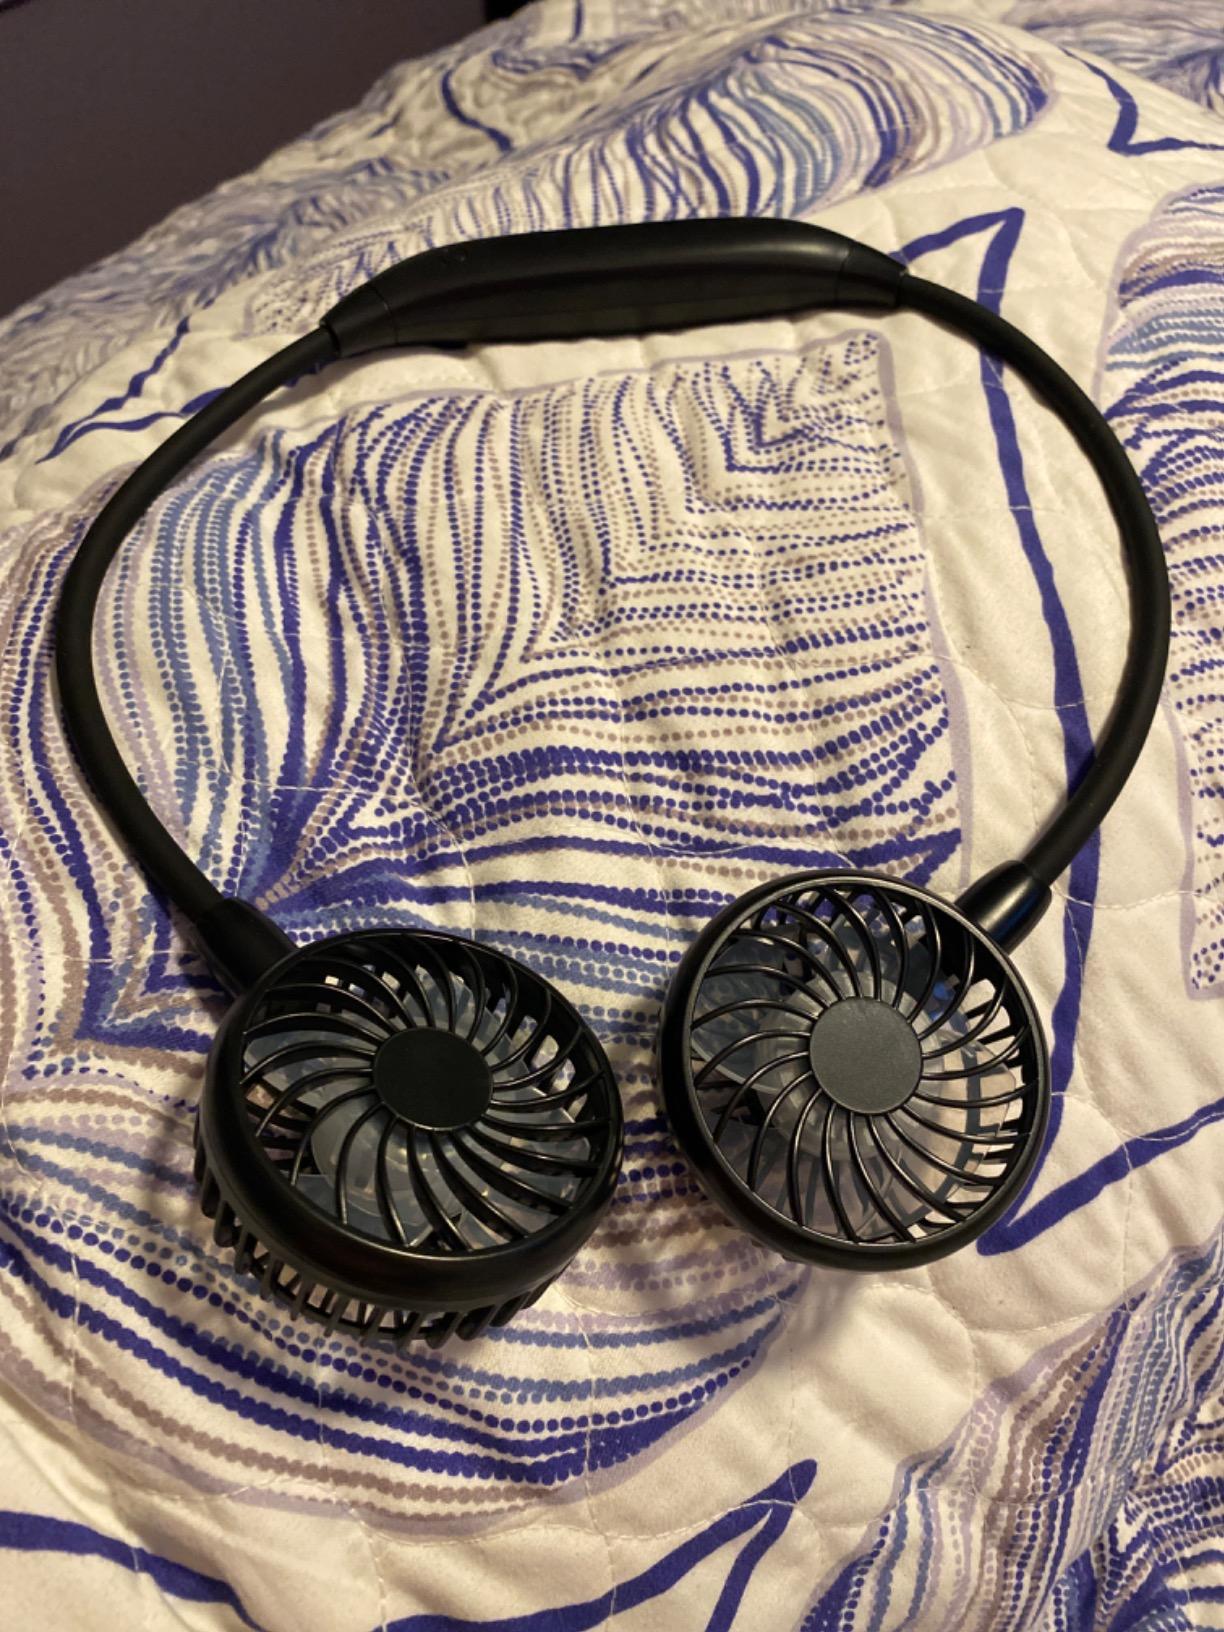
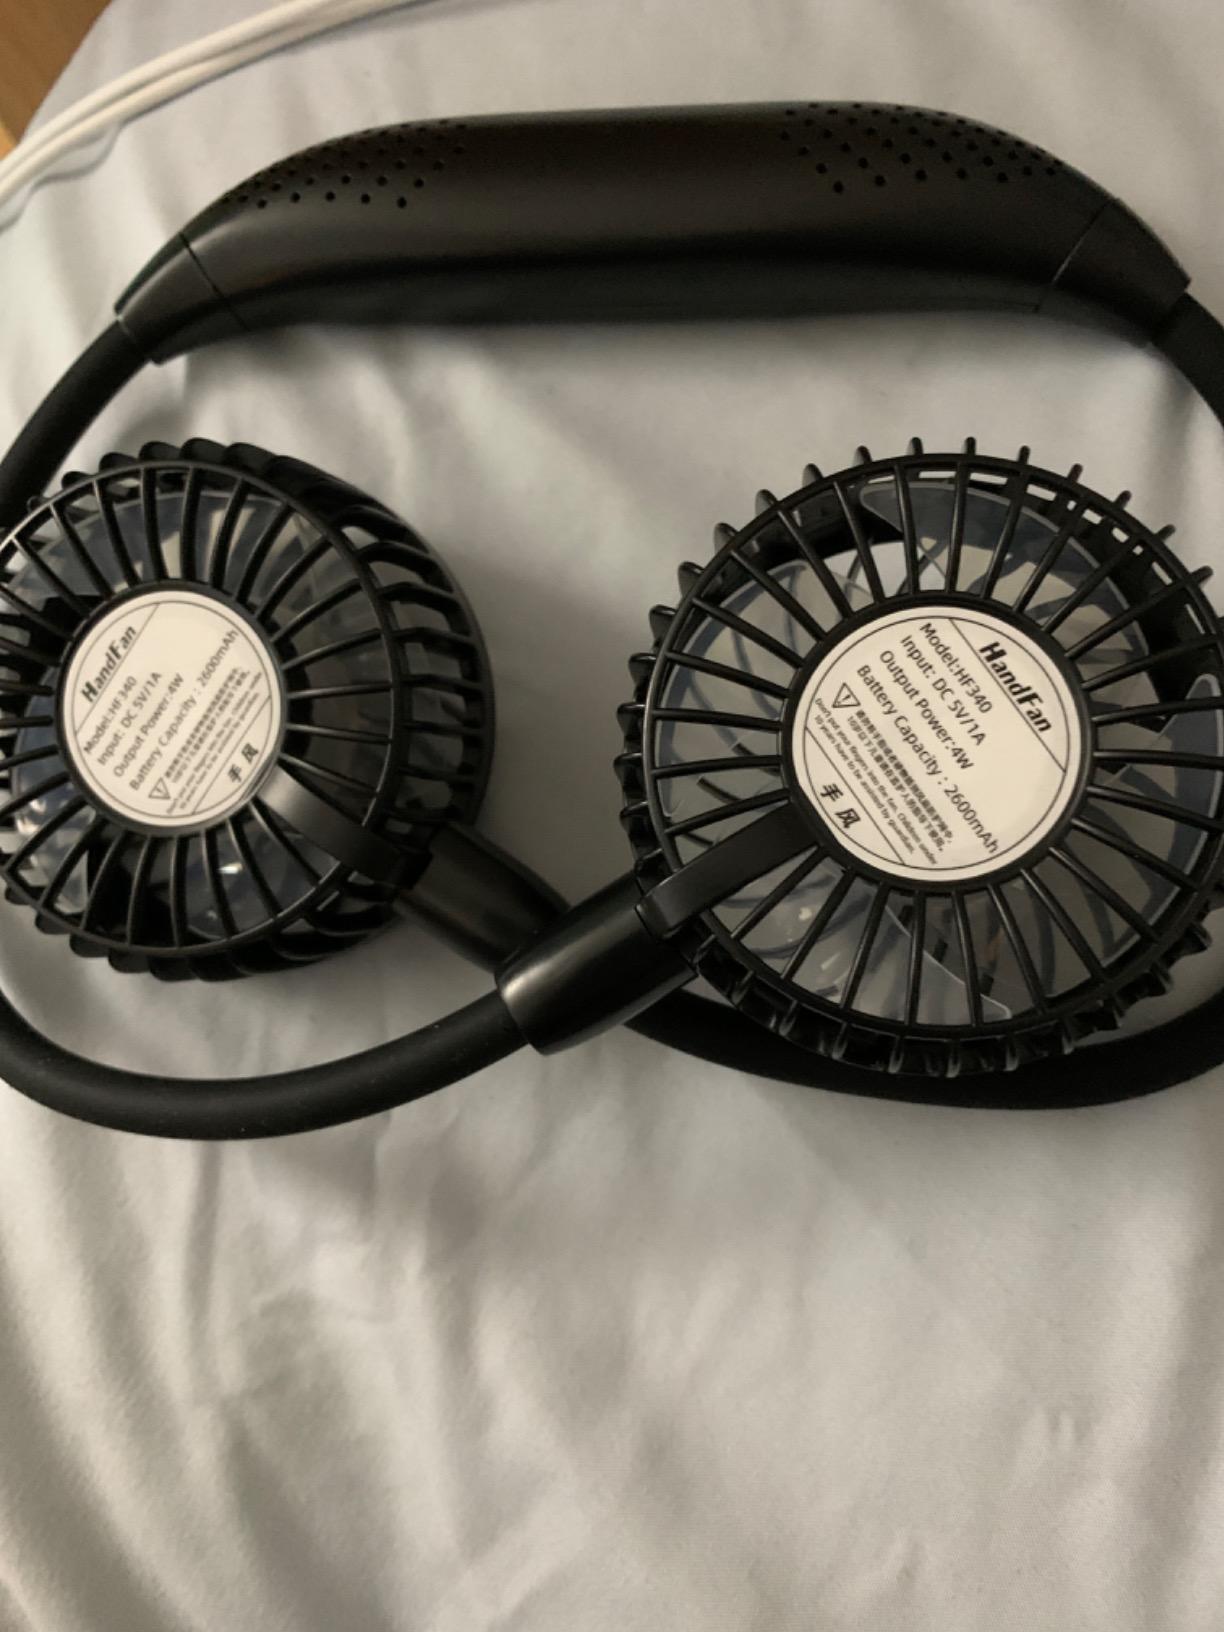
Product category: fan
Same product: yes